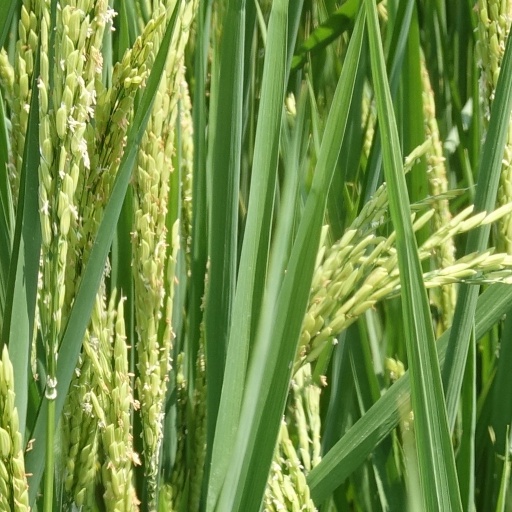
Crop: rice